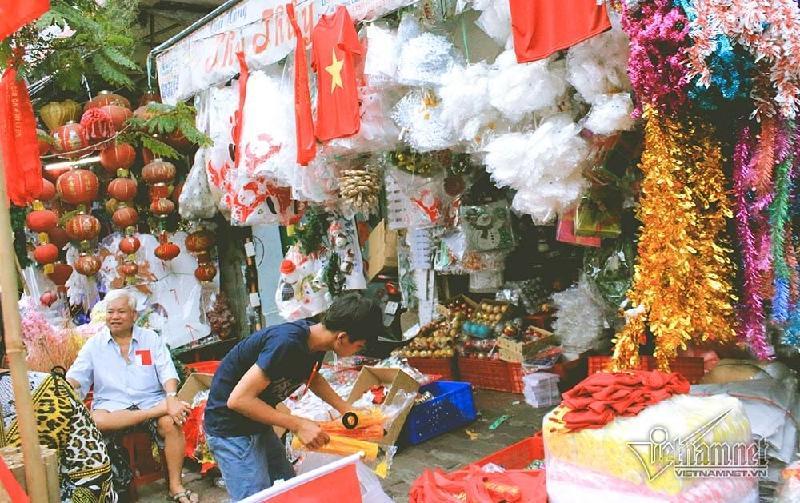
có một người đàn ông tóc bạc đang ngồi ở trước một cửa hàng đồ trang trí